George Clyde Hale

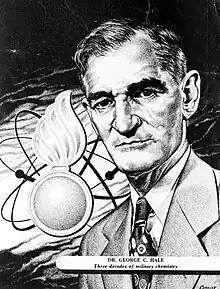

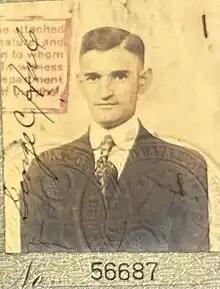
George C. Hale passport photo and signature

George Clyde Hale (September 29, 1881 – November 3, 1948) received a patent in 1935 for the explosive ethylenedinitramine (EDNA) which was named Haleite in his honor. He was the Chief of the Chemical Department at the Picatinny Arsenal from 1929 to 1948 and through that position was issued 29 patents for explosives, propellant powders, delay powders, fuse powders, priming compositions and pyrotechnics. The Hale Building at the Picatinny Arsenal is a research facility that honors his contributions to military exposives.